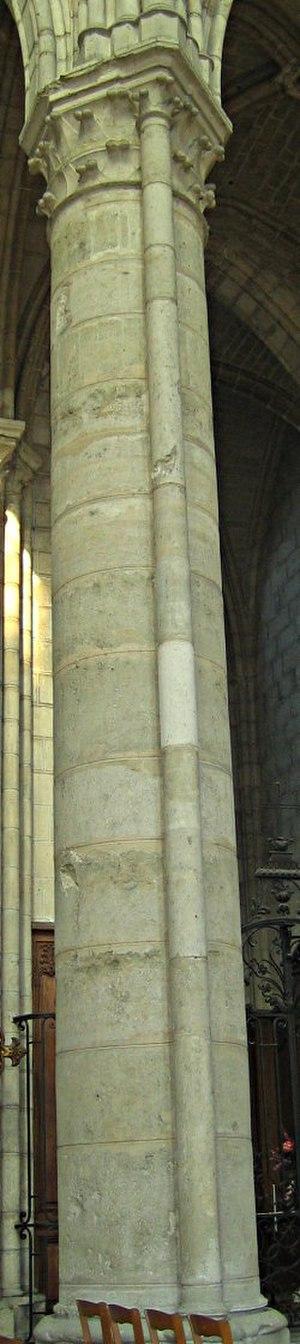
Le pilier soissonnais est un type de pilier gothique apparu pour la première fois dans la cathédrale de Soissons. Ses caractéristiques sont :